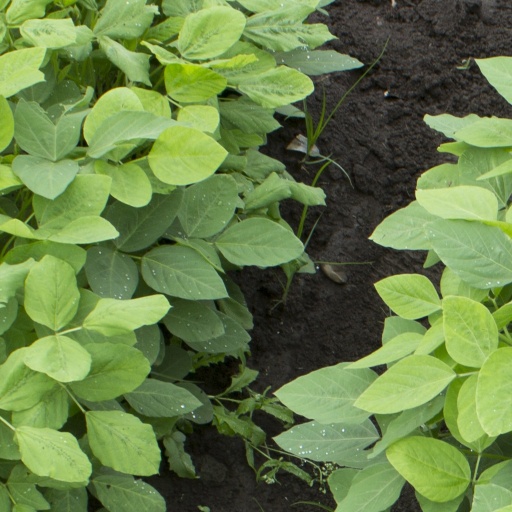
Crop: soybean